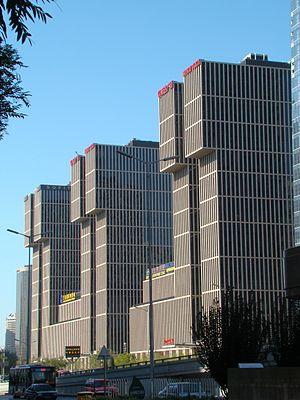
Wanda Group, anciennement Dalian Wanda Group, est un conglomérat chinois regroupant des activités liées au tourisme, à l'hôtellerie et au cinéma. Son siège est à Pékin, après avoir été à Dalian jusqu'en 2009.